Shui-an Temple metro station

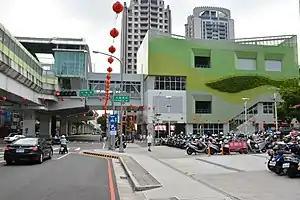

Shui-an Temple is a metro station on the Green Line operated by Taichung Metro in Nantun District, Taichung, Taiwan.